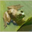
Label: frog